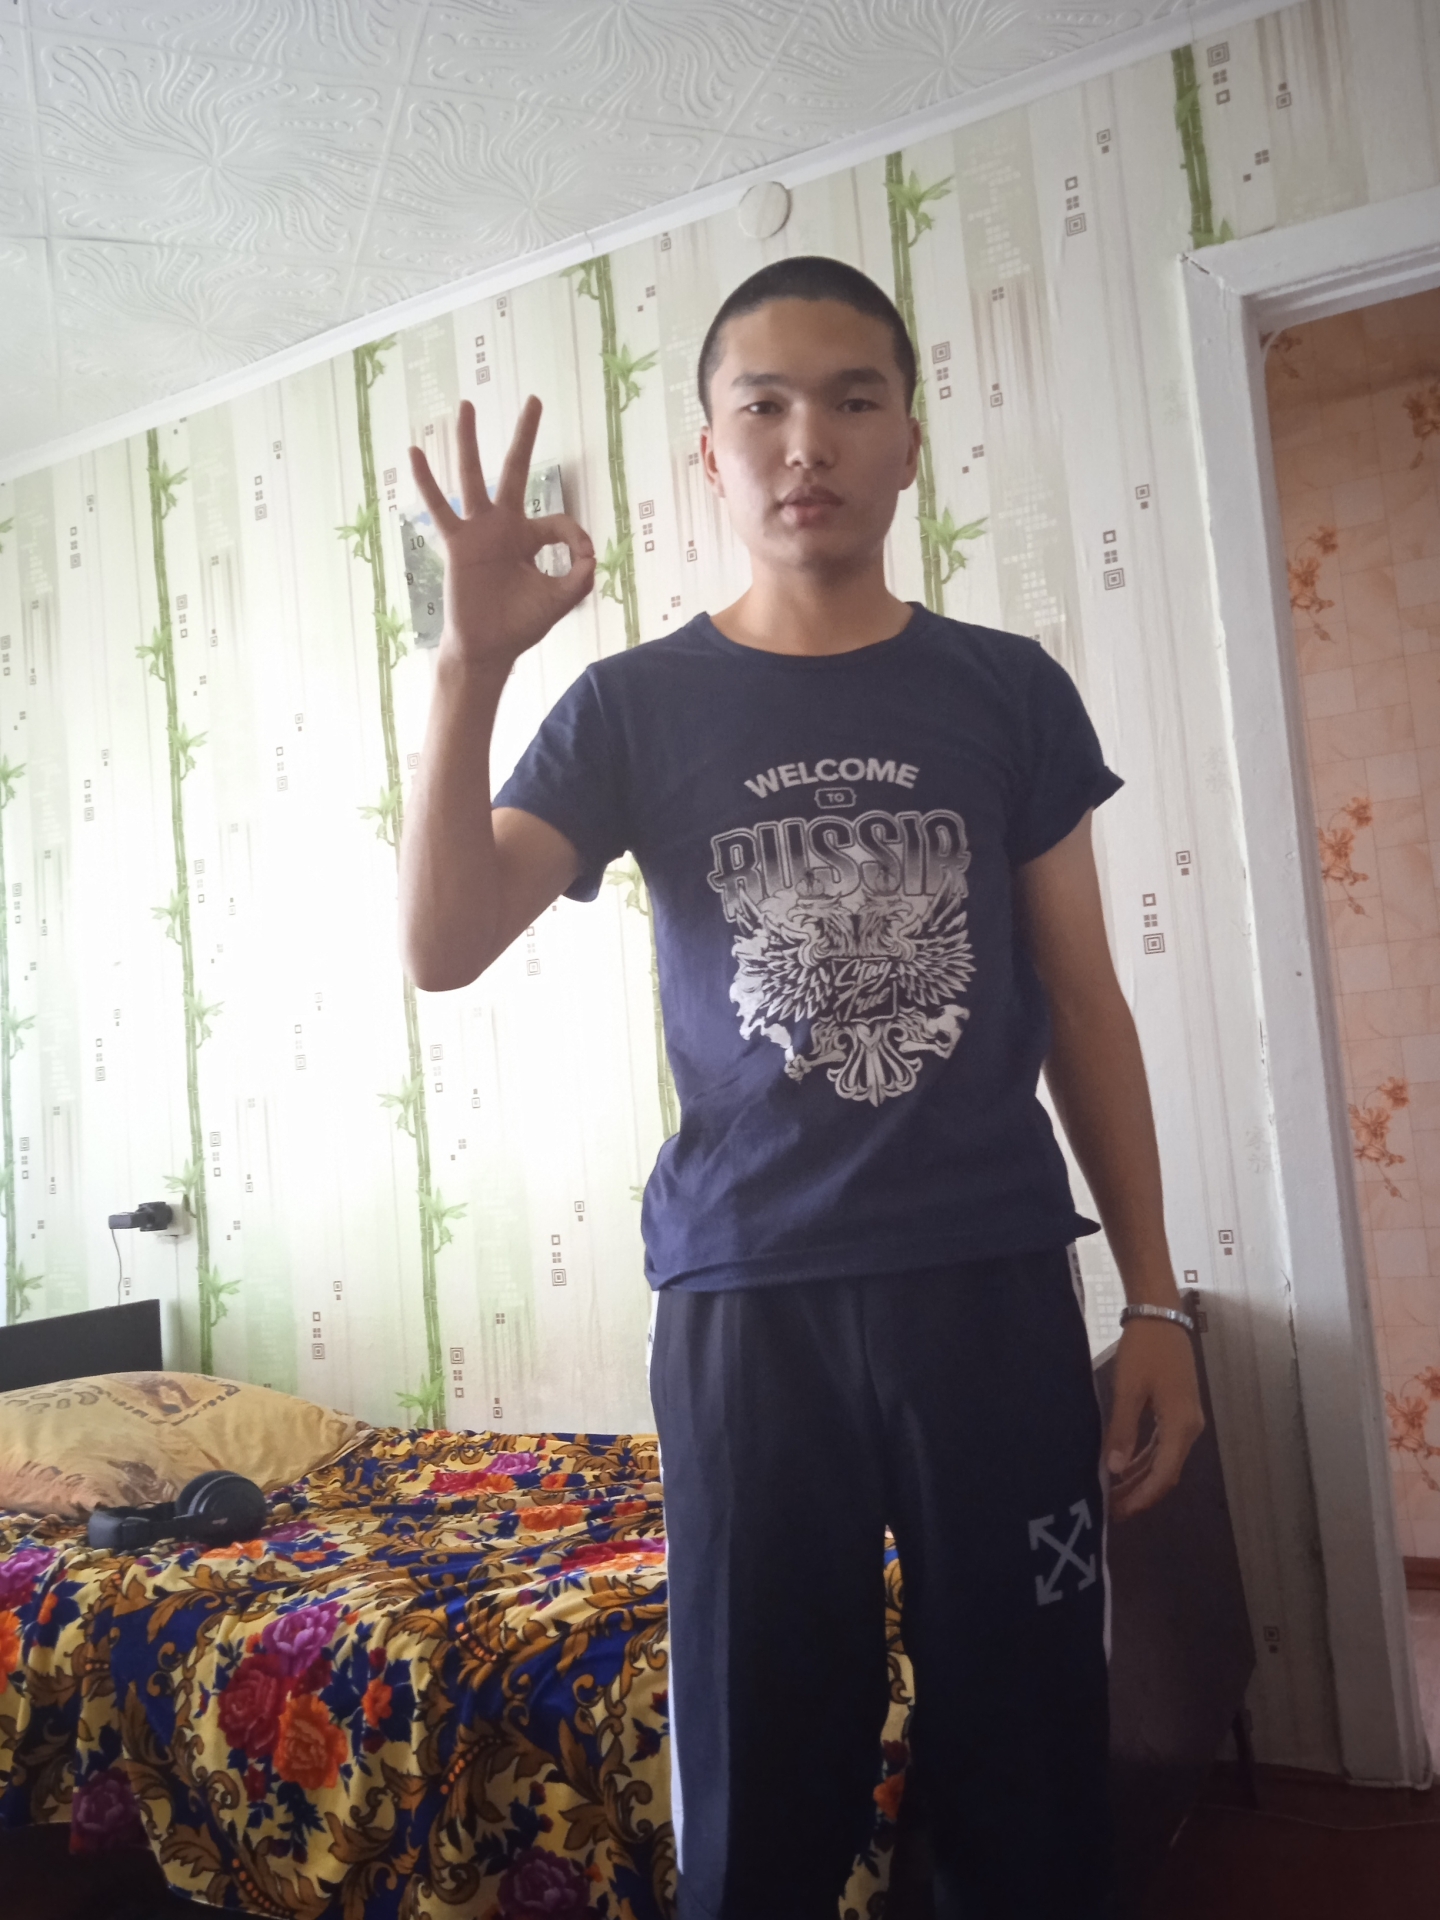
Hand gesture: ok